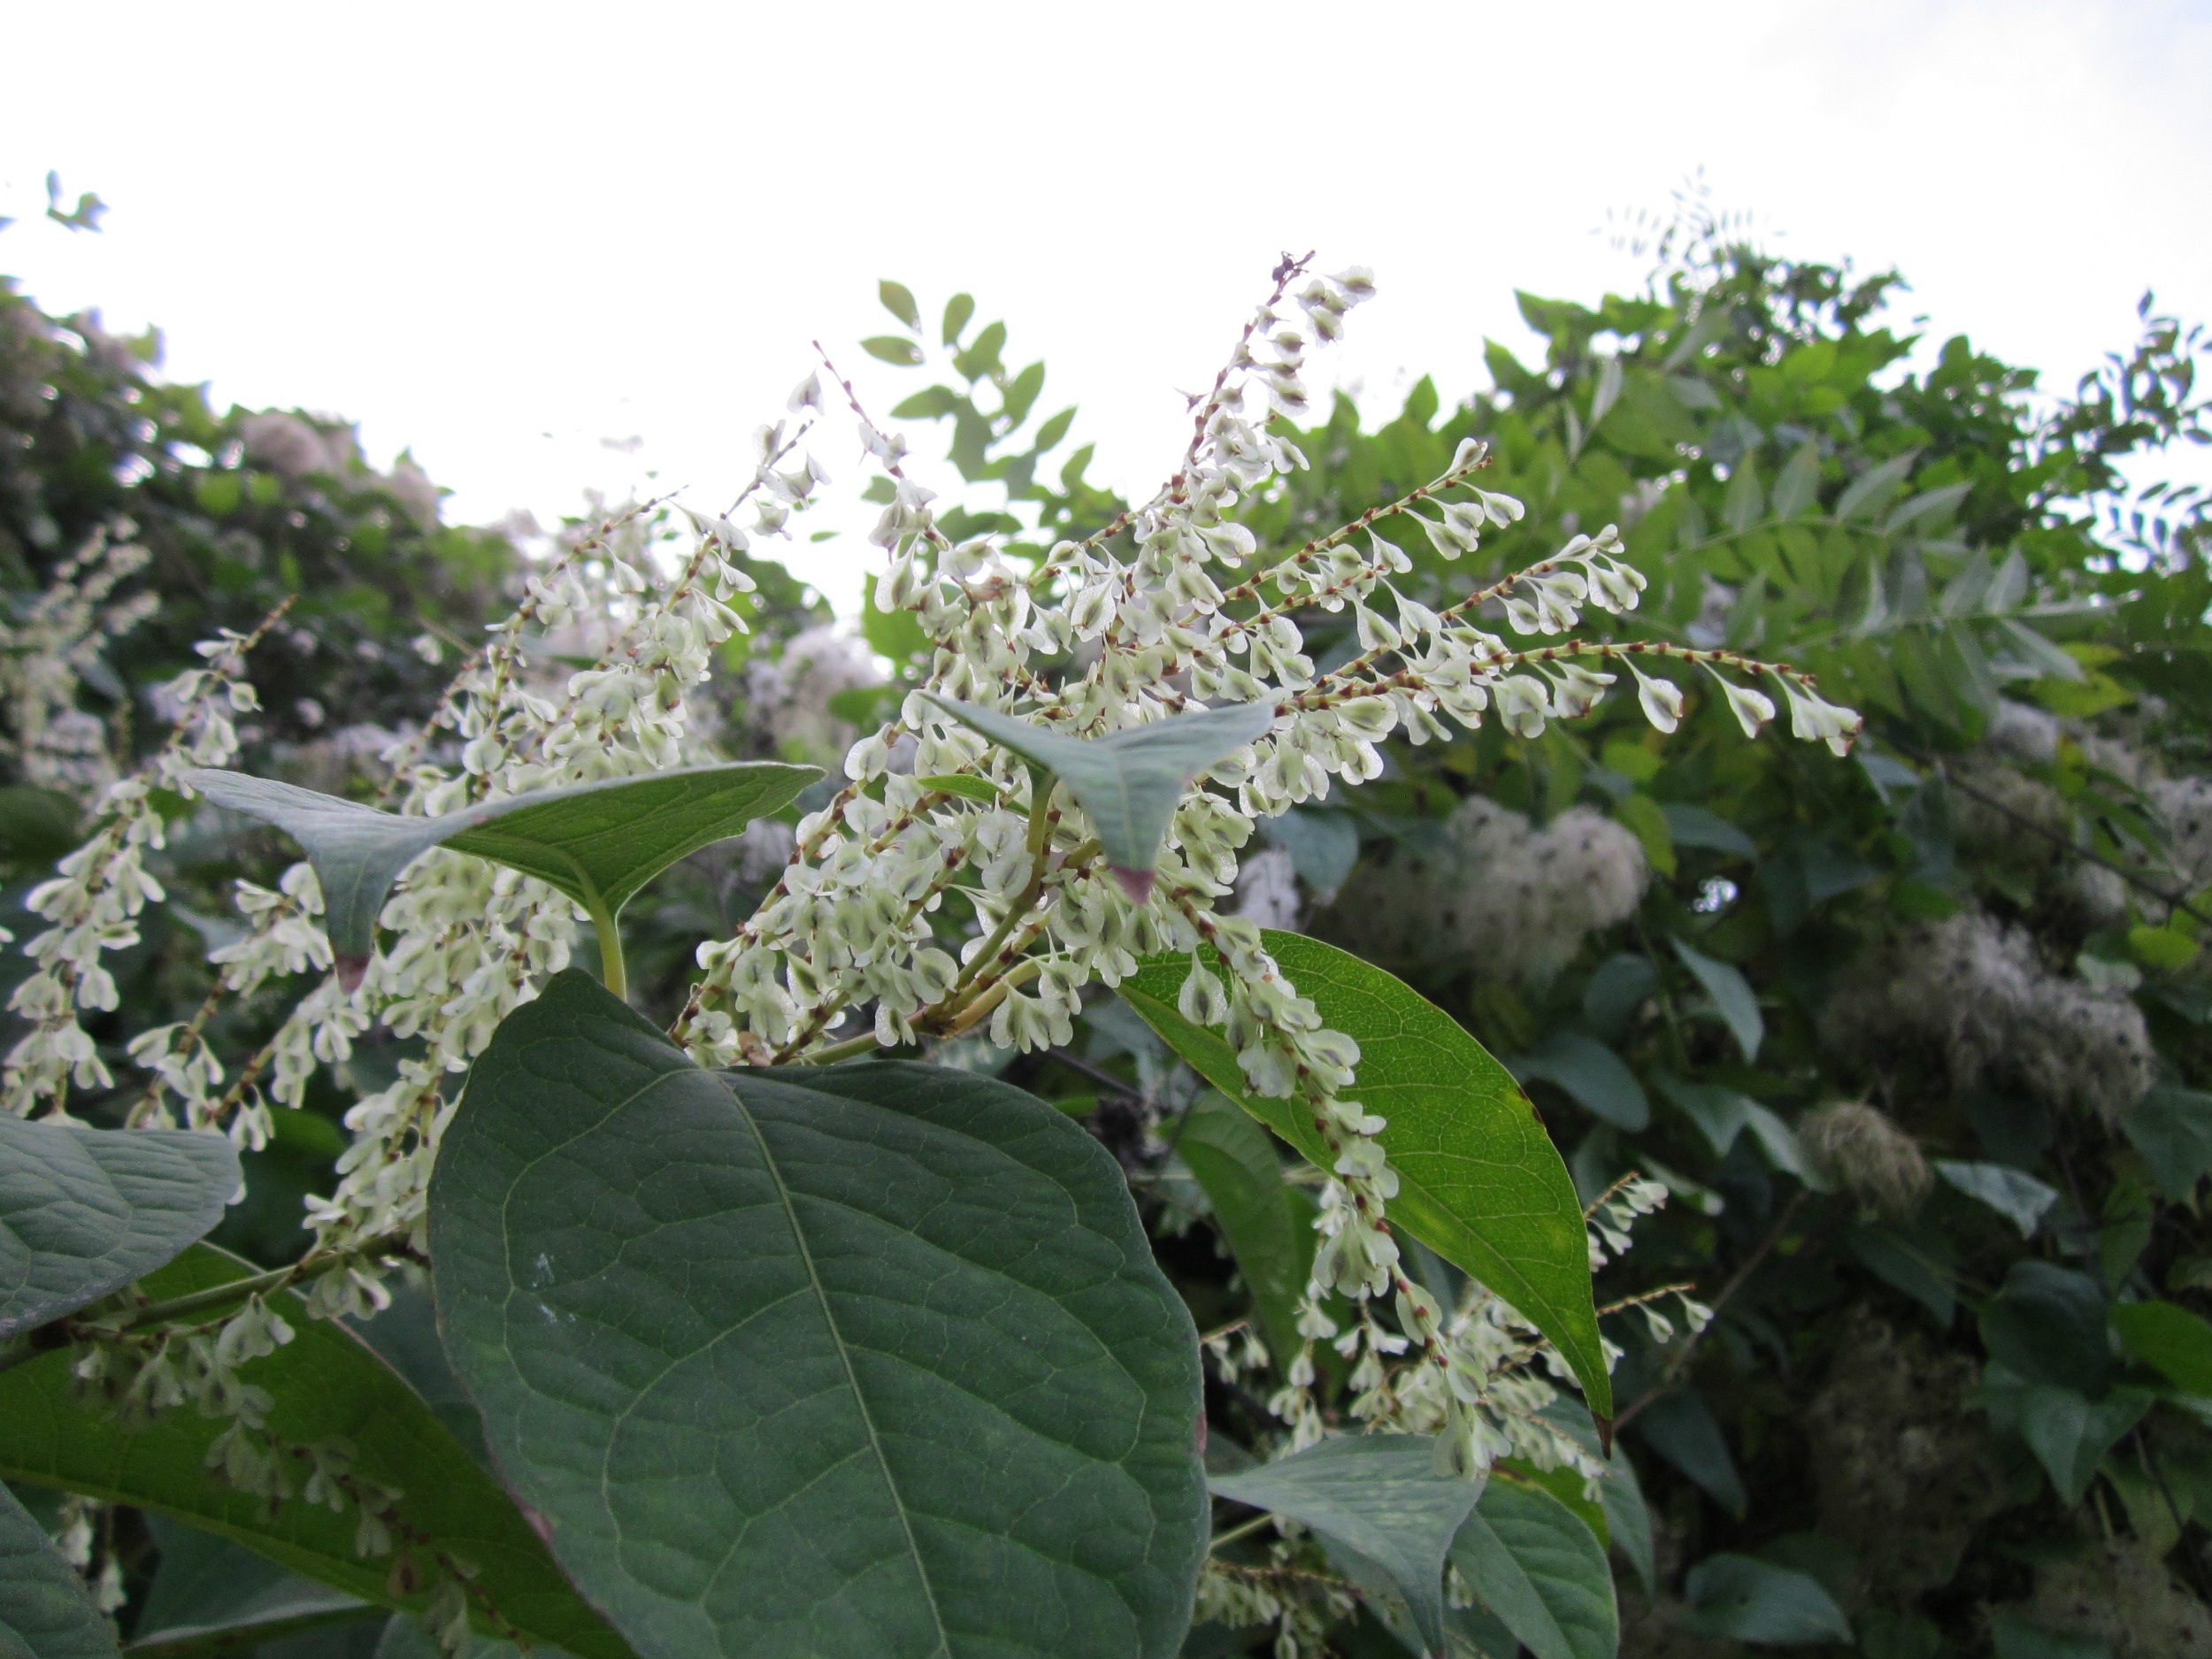
tree, blossom, plant, fruit, leaf, flower, food, produce, botany, agriculture, flora, wildflower, shrub, plantation, species, flowering plant, fallopia japonica, japanese knotweed, land plant